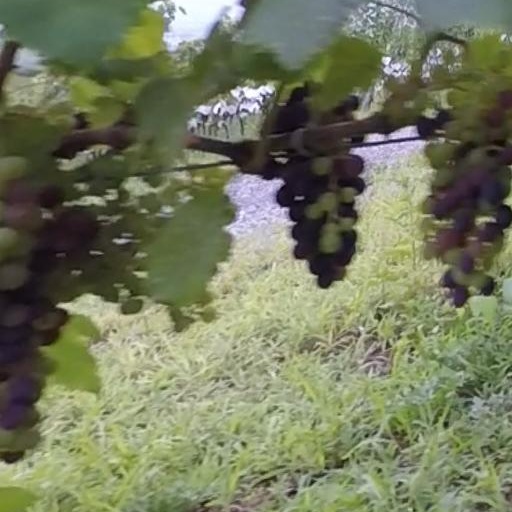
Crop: grape